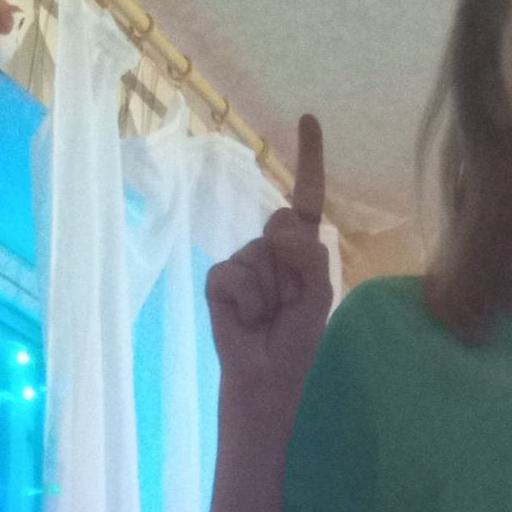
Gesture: one